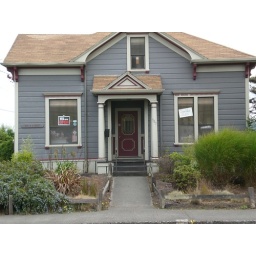
Here is the cute house that hold all these beautiful fabrics and quilts. Located in Eureka , Calif